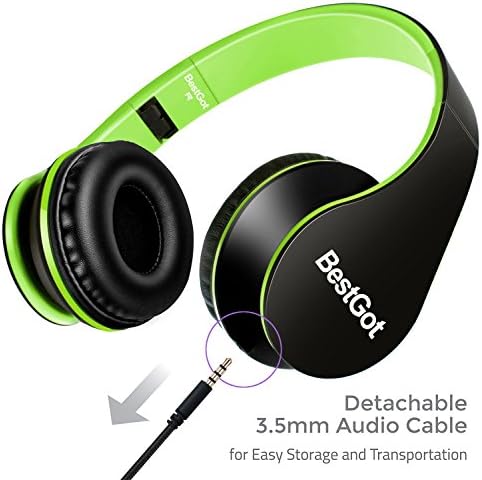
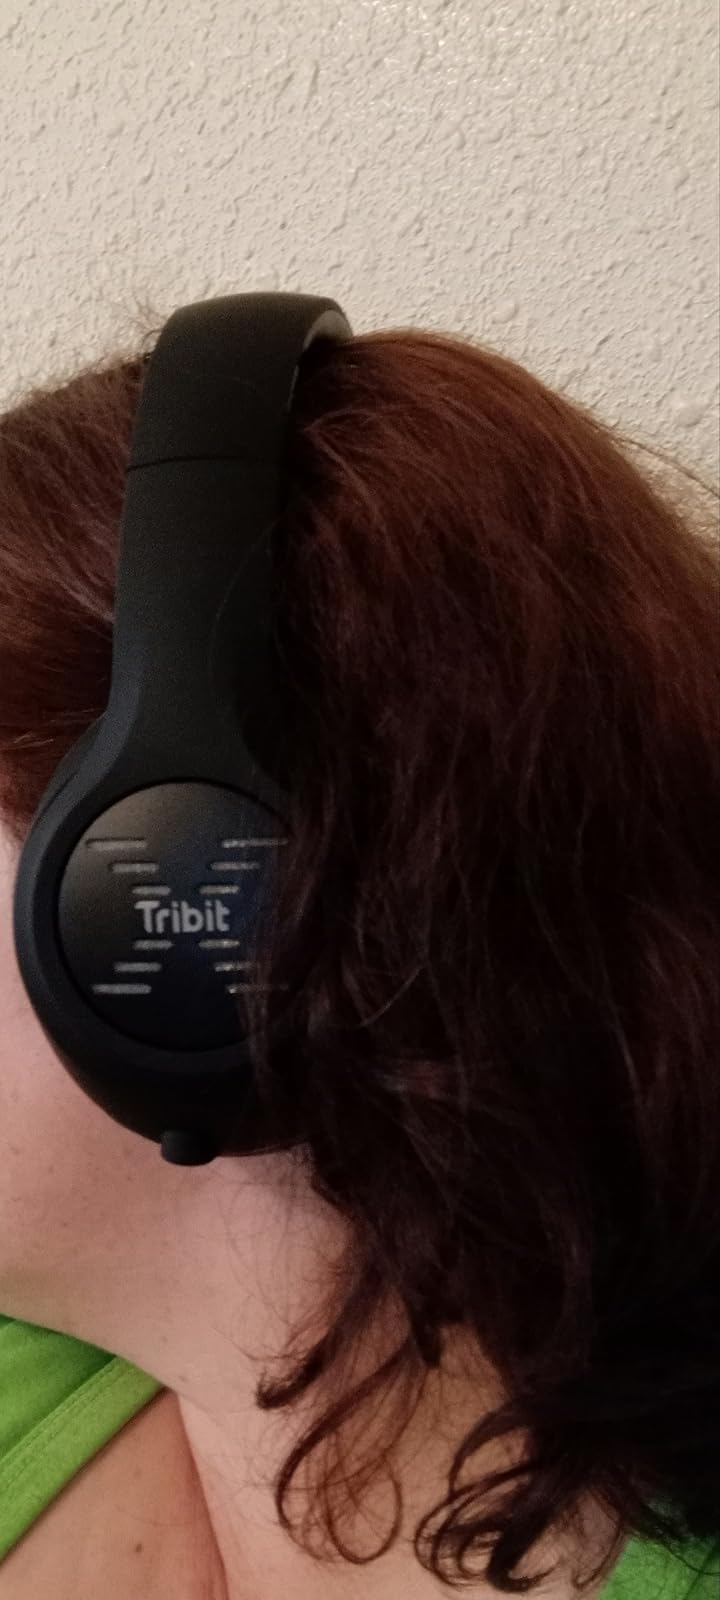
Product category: headphones
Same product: no